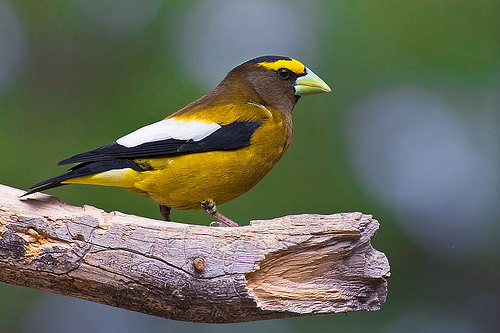
this is a yellowish bird with black and white wings and a large, triangular bill.
a small, dark yellow bird with black and white wings, yellow eyebrows and a short, light green bill.
a predominantly yellow colored bird has green beak, brown crown, yellow eyebrow, black and white wings and black tail.
the blue-green bill is large compared to it's head, it has a bright yellow superciliary, and it's coverts are bright white.
bird with yellow beak, brown throat, brownish yelow breast, belly and abdomen, and black outer rectrices
this bird has wings that are white and black and has a yellow bodya small yellow bird with a black tail, and white secondaries.
this bird has a greenish yellow beak that curves downward, and wings that are black and white.
yellow on stomach and body, black and white on wings, with yellow marking behind beak, and a green beak.
this bird has has a colorful yellow and blue bill, yellow belly and breast with black and white wings.
Species: Evening Grosbeak